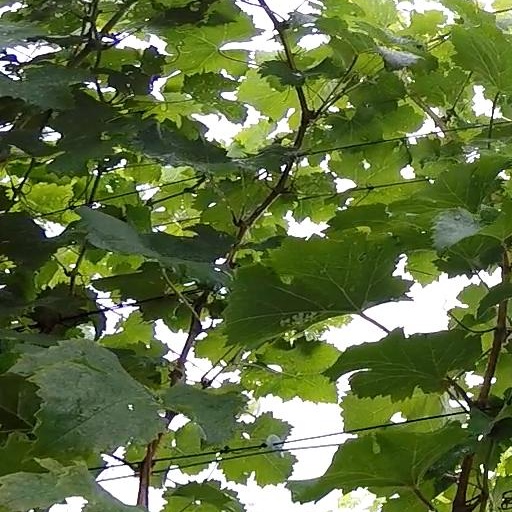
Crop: grape